Chardonnay

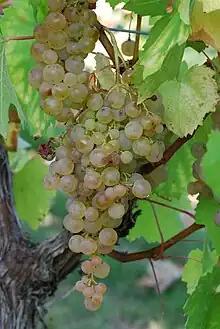
Gouais blanc, one of the parent varieties of Chardonnay

For much of its history, a connection was assumed between Chardonnay and Pinot noir or Pinot blanc. In addition to being found in the same region of France for centuries, ampelographers noted that the leaves of these plants have near-identical shape and structure. Pierre Galet disagreed with this assessment, believing that Chardonnay was unrelated to any other major grape variety. Viticulturalists Maynard Amerine and Harold Olmo proposed descent from a wild "Vitis vinifera" vine that was a step removed from white Muscat. Chardonnay's true origins were further obscured by vineyard owners in Lebanon and Syria, who claimed that the grape's ancestry could be traced to the Middle East, from where it was introduced to Europe by returning Crusaders. Little external evidence supports this theory. Another theory stated that it originated from an ancient indigenous vine found in Cyprus.